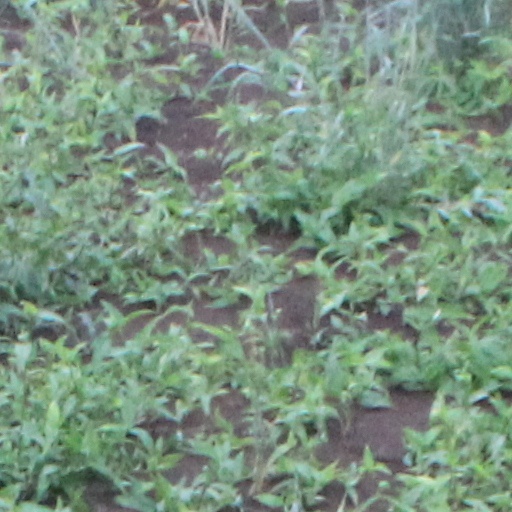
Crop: wheat